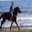
Label: horse